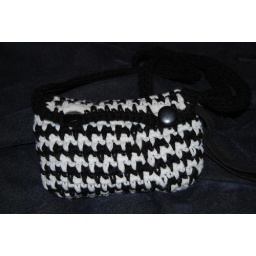
Crochet hat and bag sent to me and made by M. Sharp